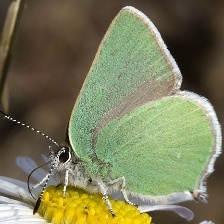
Species: GREEN HAIRSTREAK
Butterfly family (ImageNet category): lycaenid_butterfly